Kuchinda

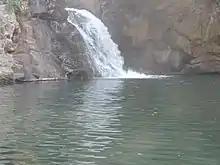
Gudguda Waterfall

It has an average elevation of 220 metres (721 feet). National Highway 200 passes through the city. Nearby residential areas include Saida, Ghosa, Mantrimunda, Lad, Boxma, Mahuldihi, Kira, Bandubas, Satkama and Lingapali.